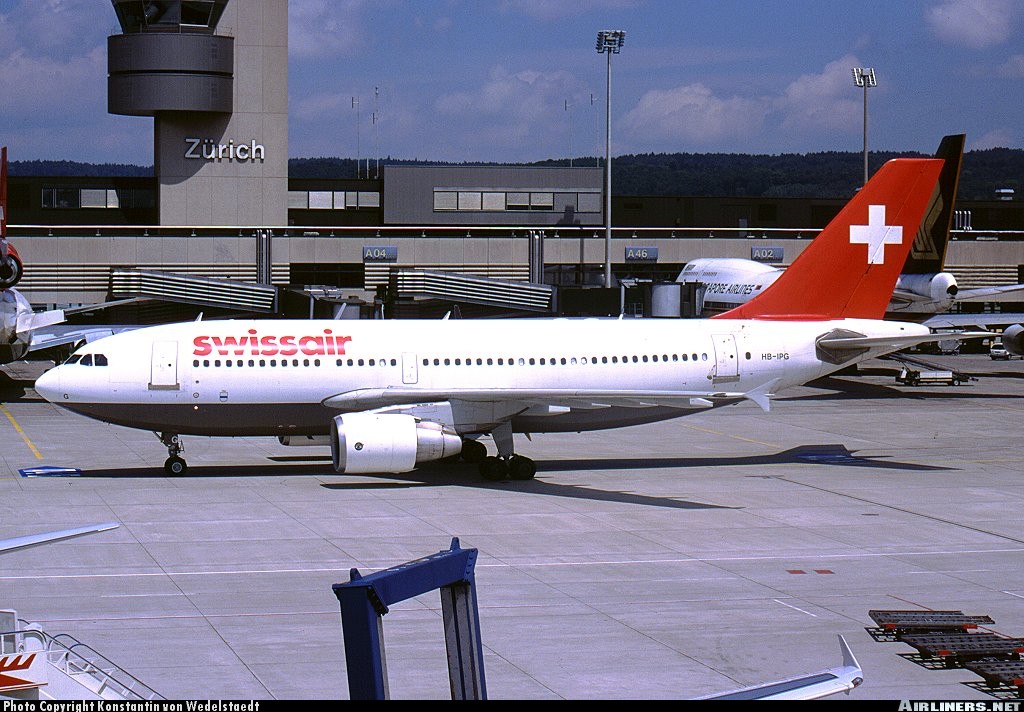
Vehicle type: Planes